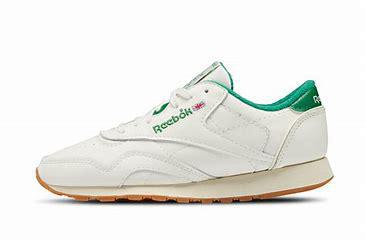
Brand: Reebok
Model: Cl Lthr